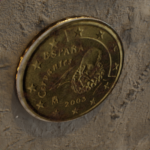
Coin value: 10cents
Country: es
Edition: 2003